Siege of Warsaw (1939)

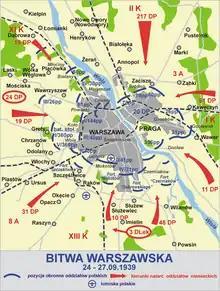
The position of Polish and German forces during the siege

The field fortifications were constructed mostly to the west of the city limits. Gradually, the forces of General Walerian Czuma were reinforced with volunteers composed of mostly civilians, including women and children, as well as rearguard troops and units withdrawing from the front. On the morning of September 8, the suburbs of Grójec, Radziejowice, Nadarzyn, Raszyn and Piaseczno were captured by forces of German XVI Panzer Corps. At exactly 5pm the forces of the German 4th Panzer Division attempted an assault on Warsaw's western borough of Ochota. The assault was repulsed and the German forces suffered heavy casualties with many Panzer I and Panzer II tanks lost. The following day, the 4th Panzer Division was reinforced with artillery and Motorized infantry, and began another assault towards Ochota and Wola. The well-placed Polish 75 mm anti-tank guns firing at point-blank range, and the barricades erected on main streets, successfully managed to repel all initiated assaults and unexpected attacks.